Ryder's Hill

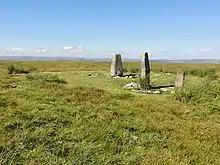
The Summit of Ryders Hill

At 515 m, Ryder's Hill is the highest point on the southern part of Dartmoor, Devon, England. On its summit there are two standing stones and a low cairn, on top of which is a triangulation pillar.